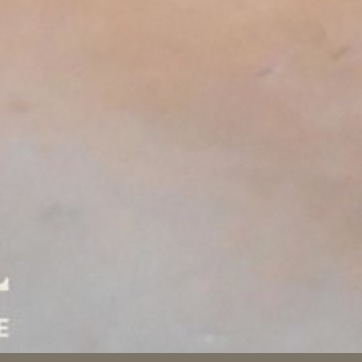
Material: carpet